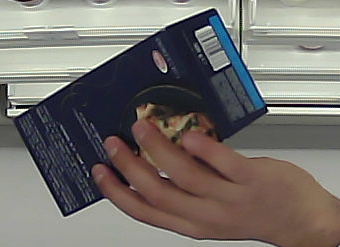
Product: barilla_lasagne